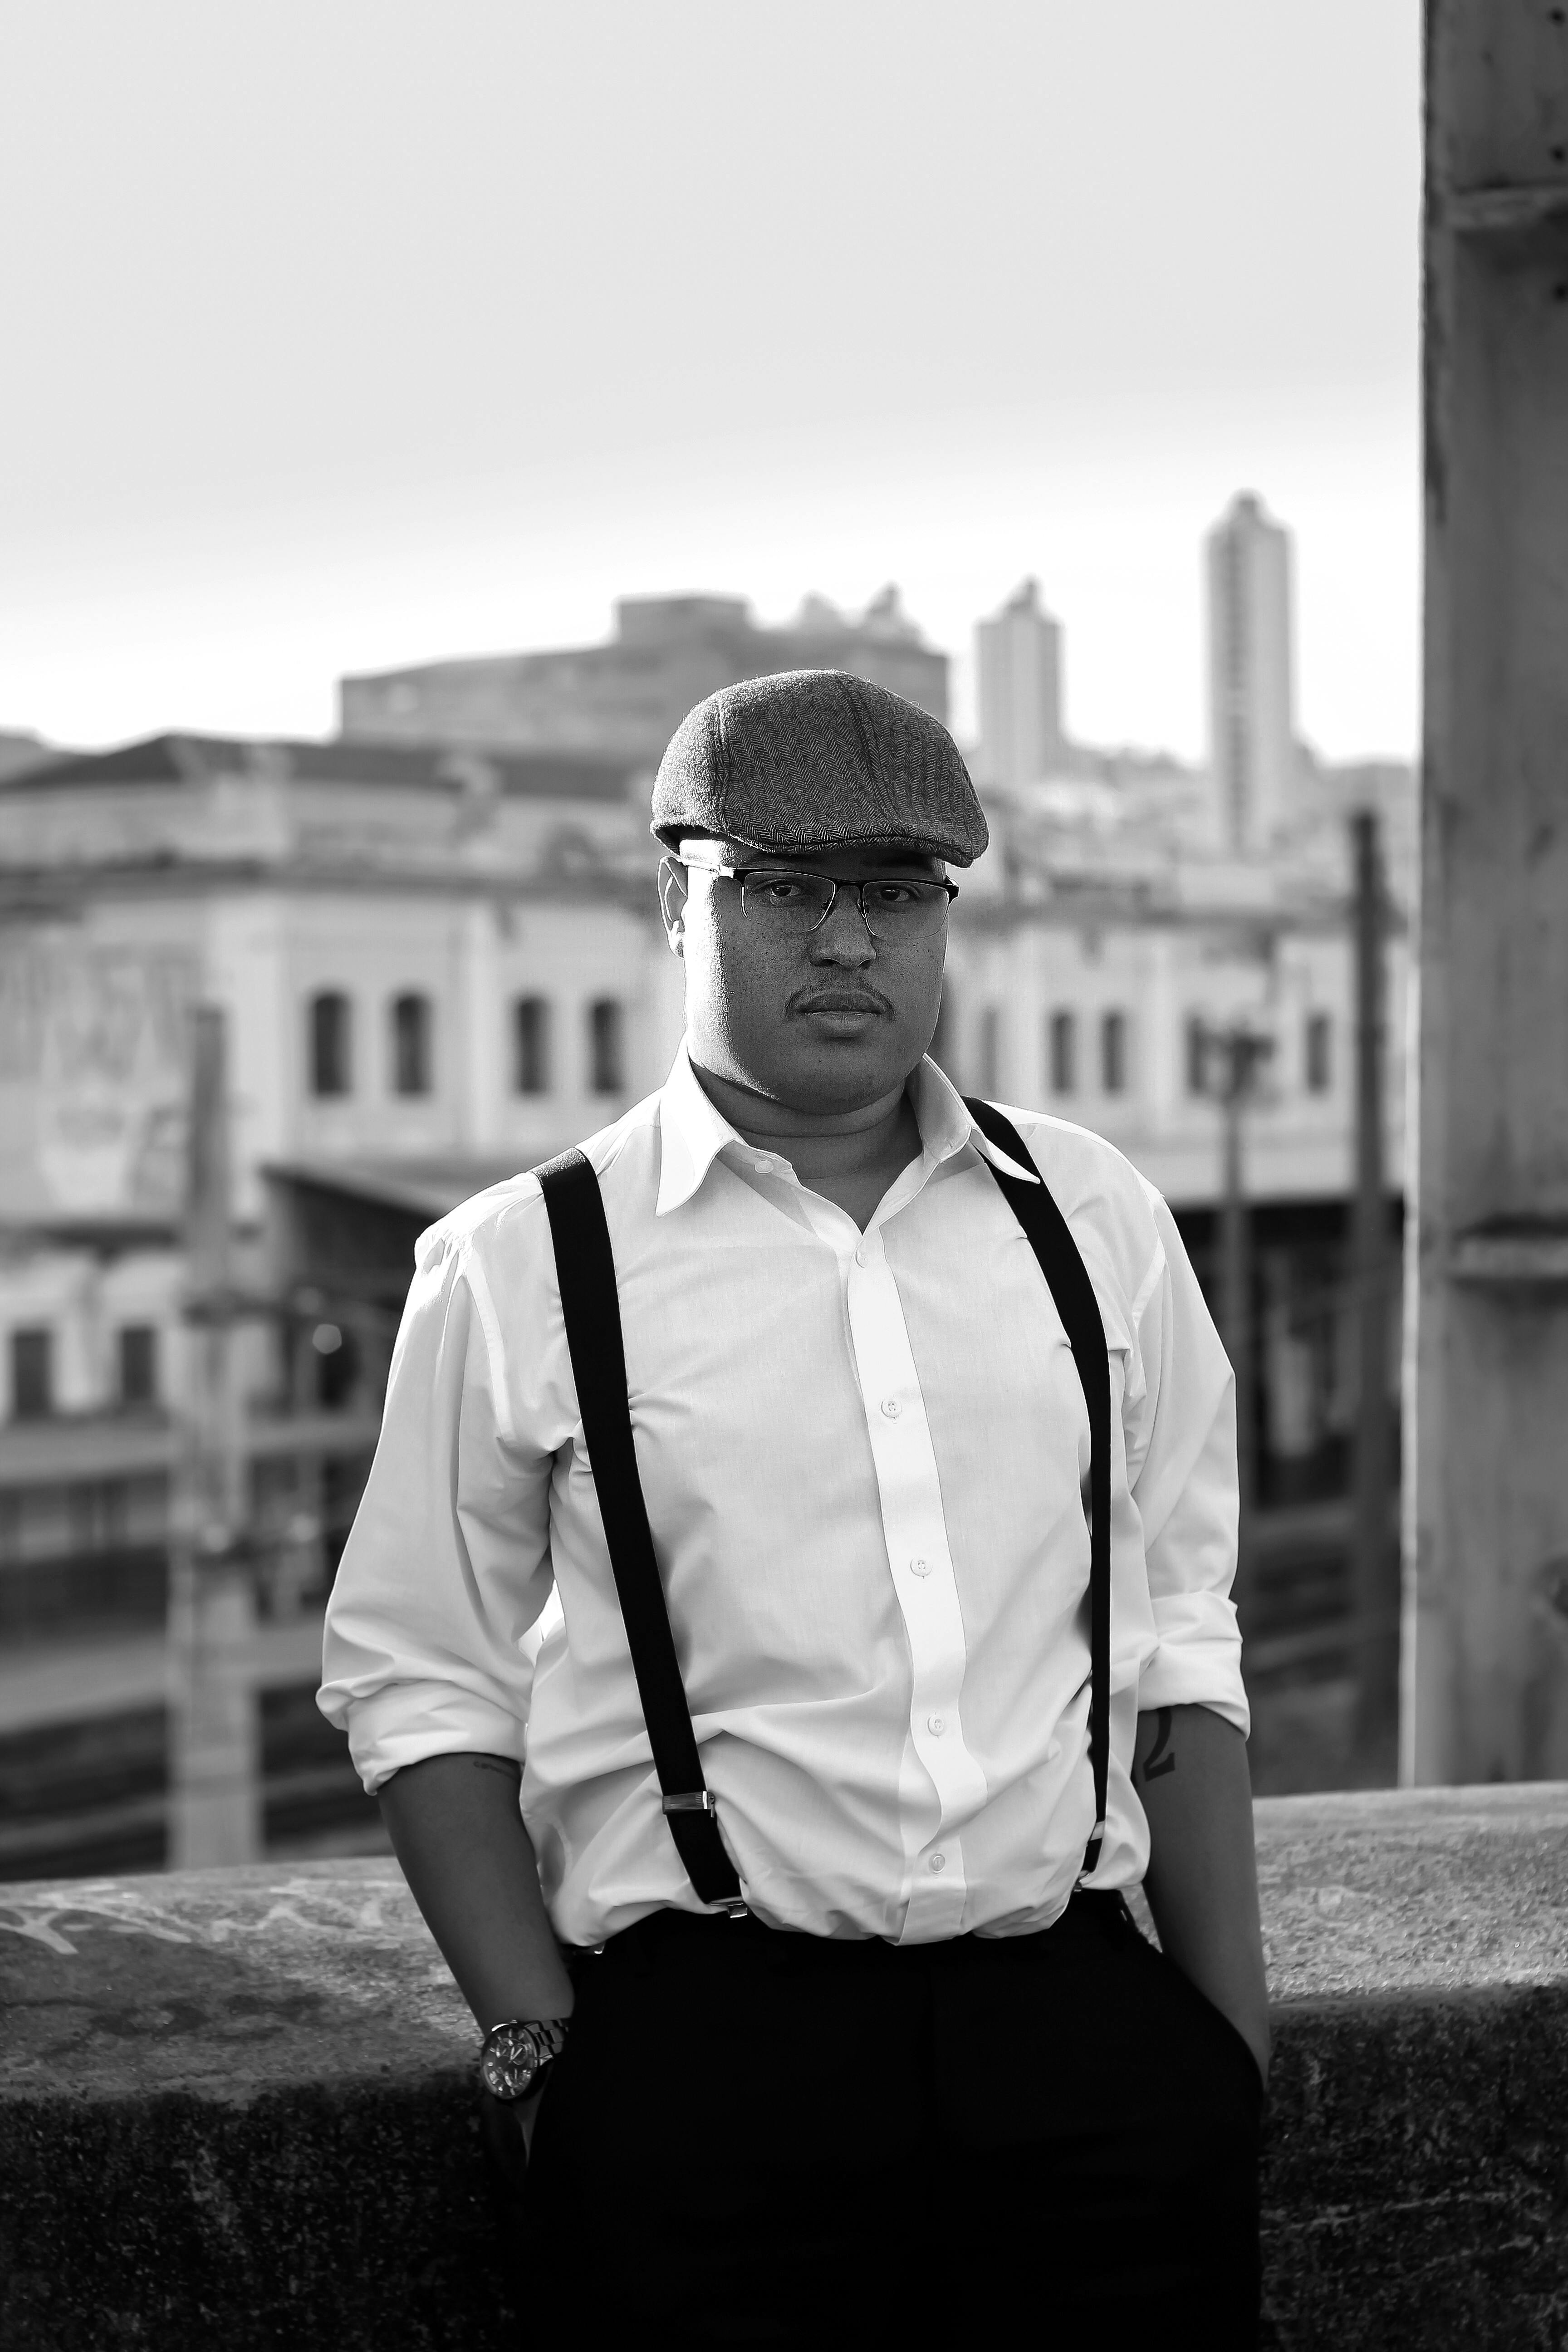
Gender: men